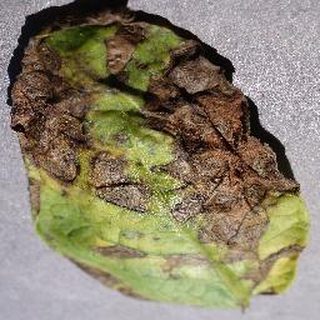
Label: potato_early_blight